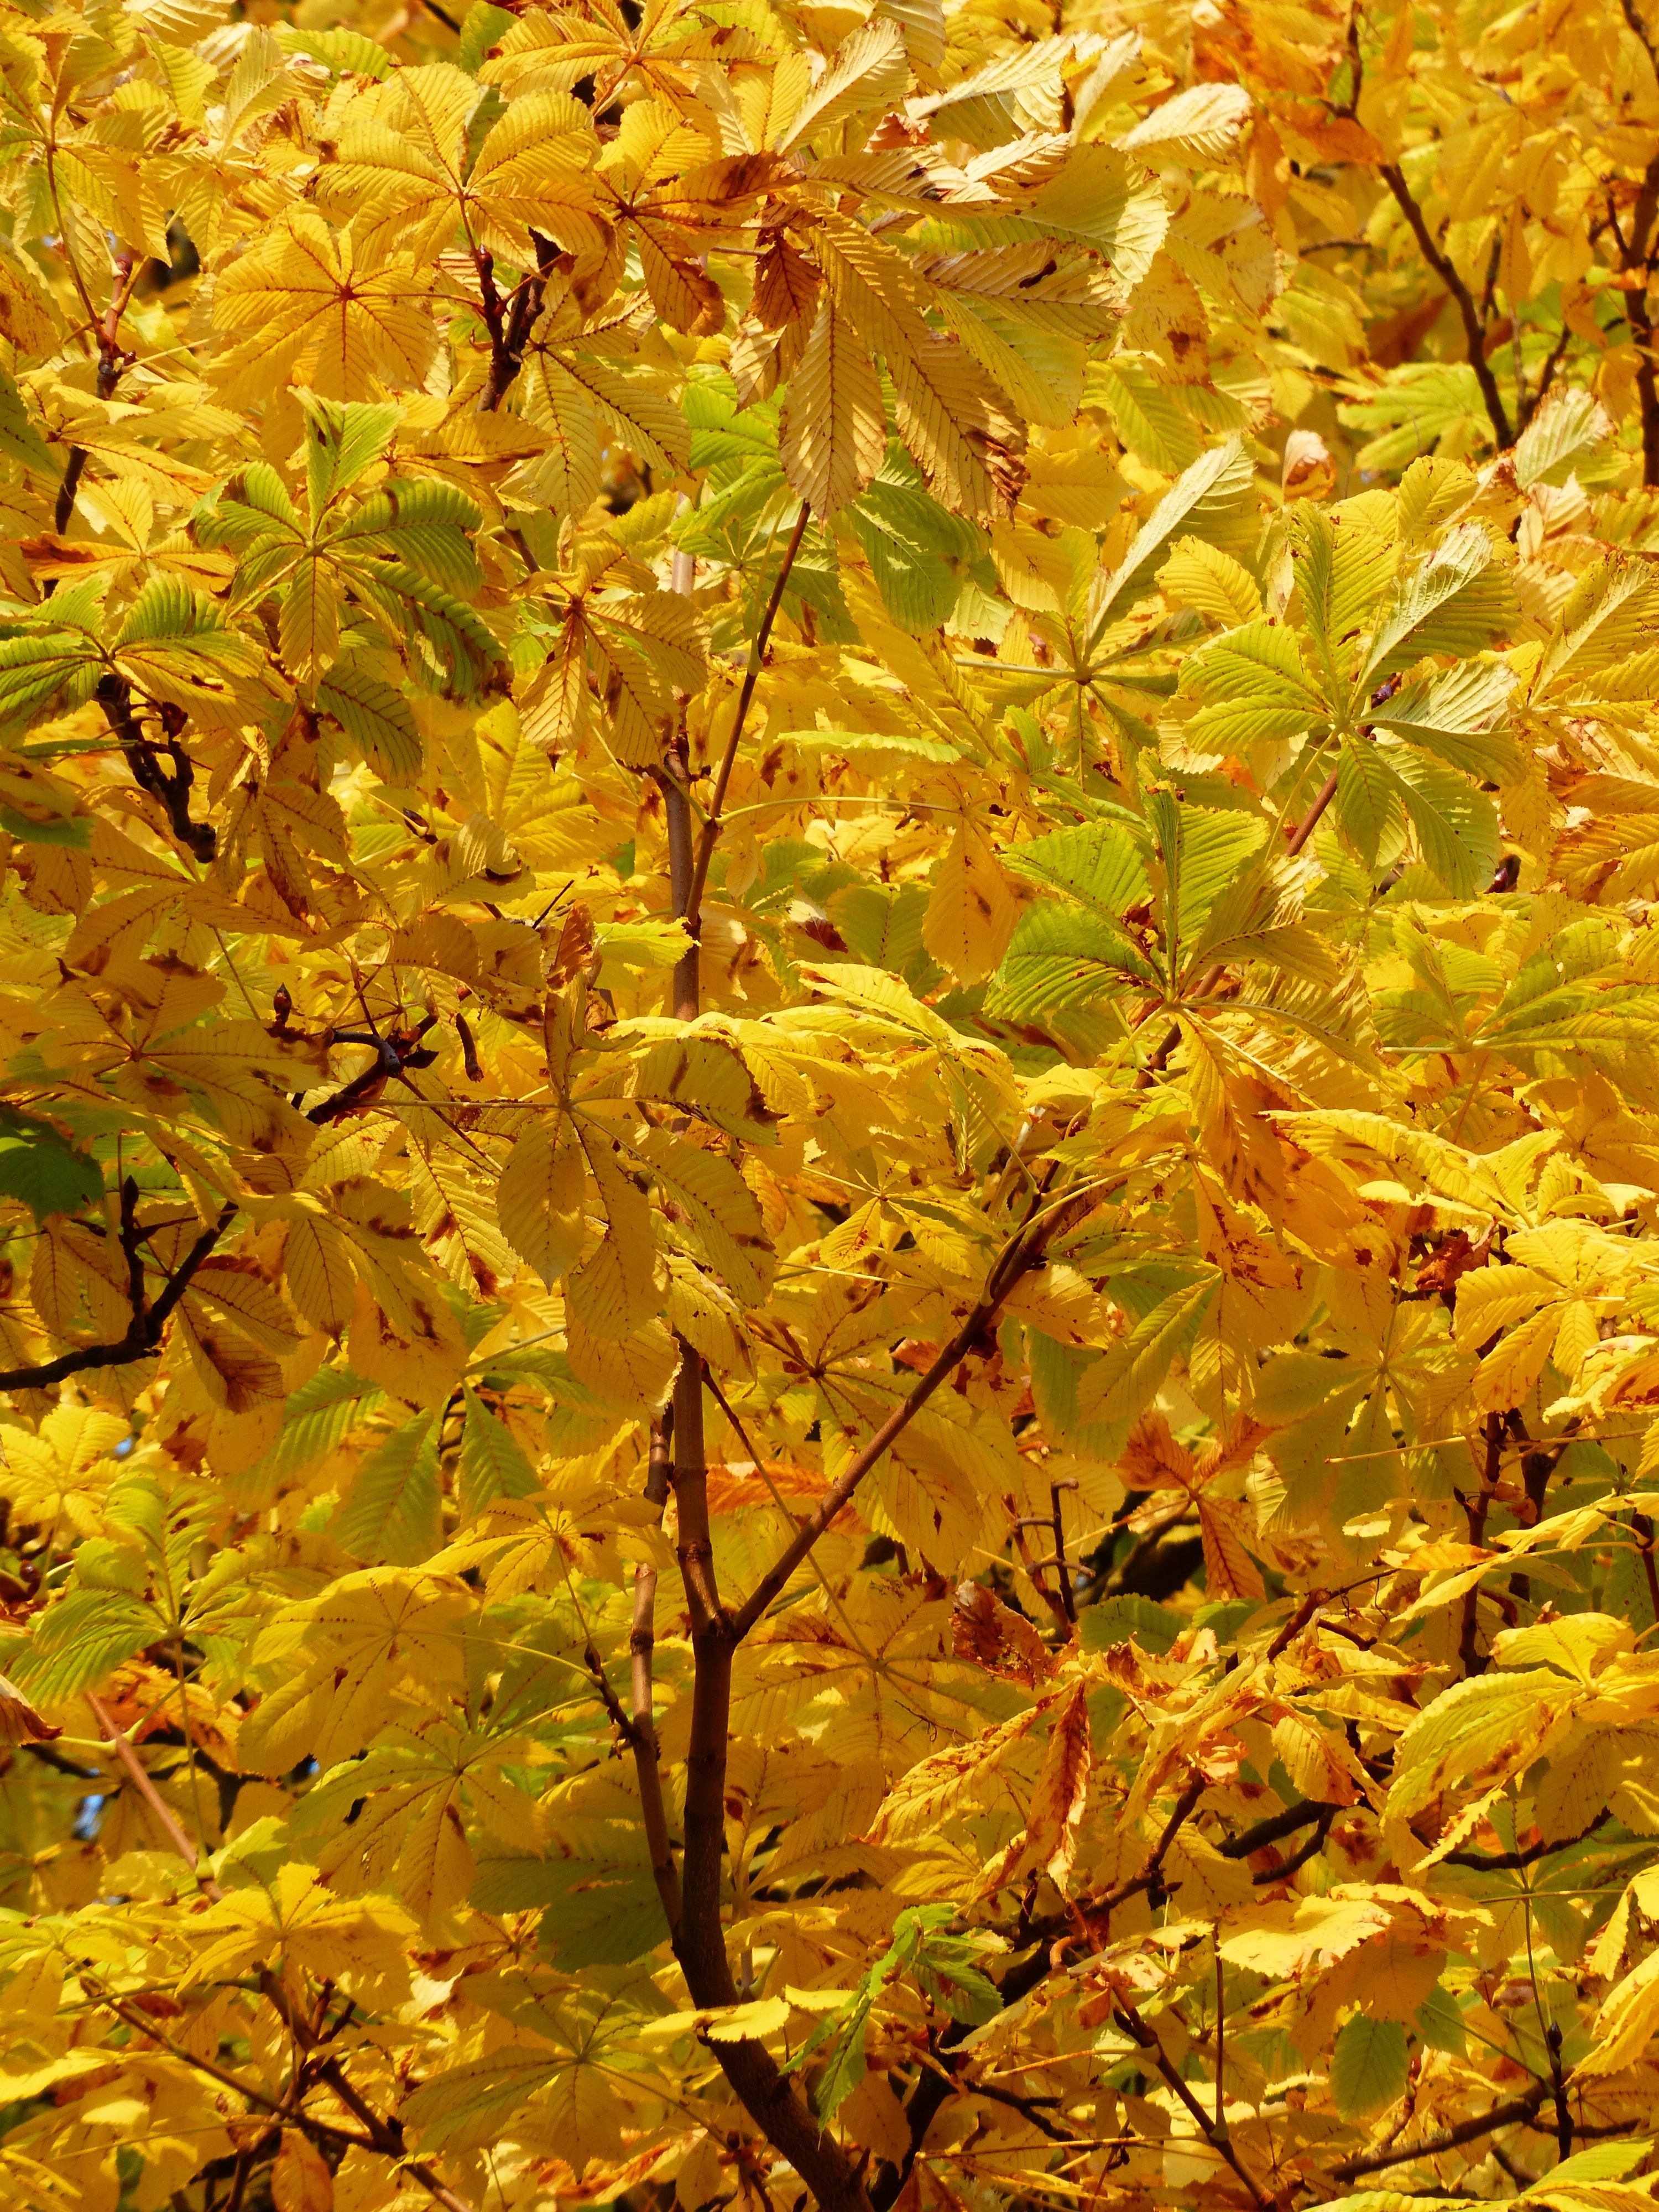
tree, branch, light, plant, sunshine, sun, sunlight, leaf, golden, autumn, colorful, yellow, season, maple tree, maple leaf, illuminated, deciduous, rays, beautiful, fall color, fall foliage, fall leaves, autumn colours, aesculus, chestnut, back light, chestnut tree, autumn day, flowering plant, buckeye, maidenhair tree, ordinary rosskastanie, common rosskastanie, yellow green, white rosskastanie, aesculus hippocastanum, woody plant, land plant, type of horse chestnut